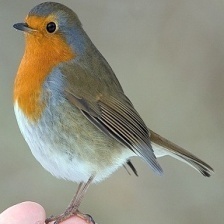
Species: AMERICAN ROBIN
Scientific name: TURDUS MIGRATORIUS
ImageNet parent category: robin